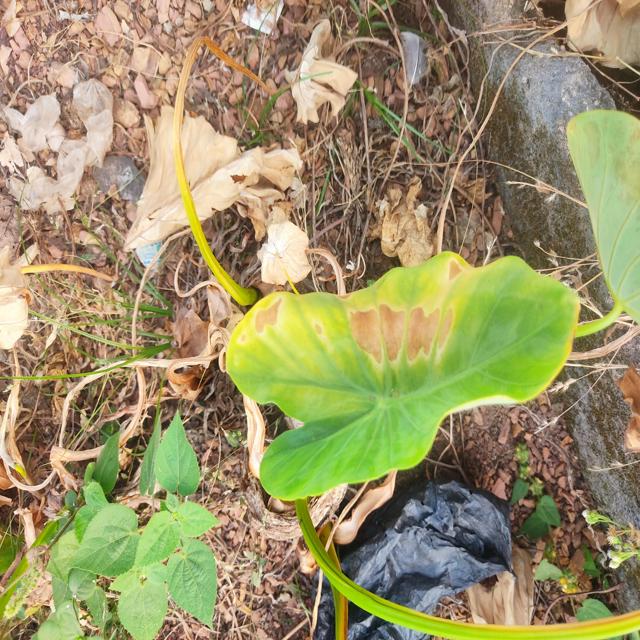
Label: Late_Blight